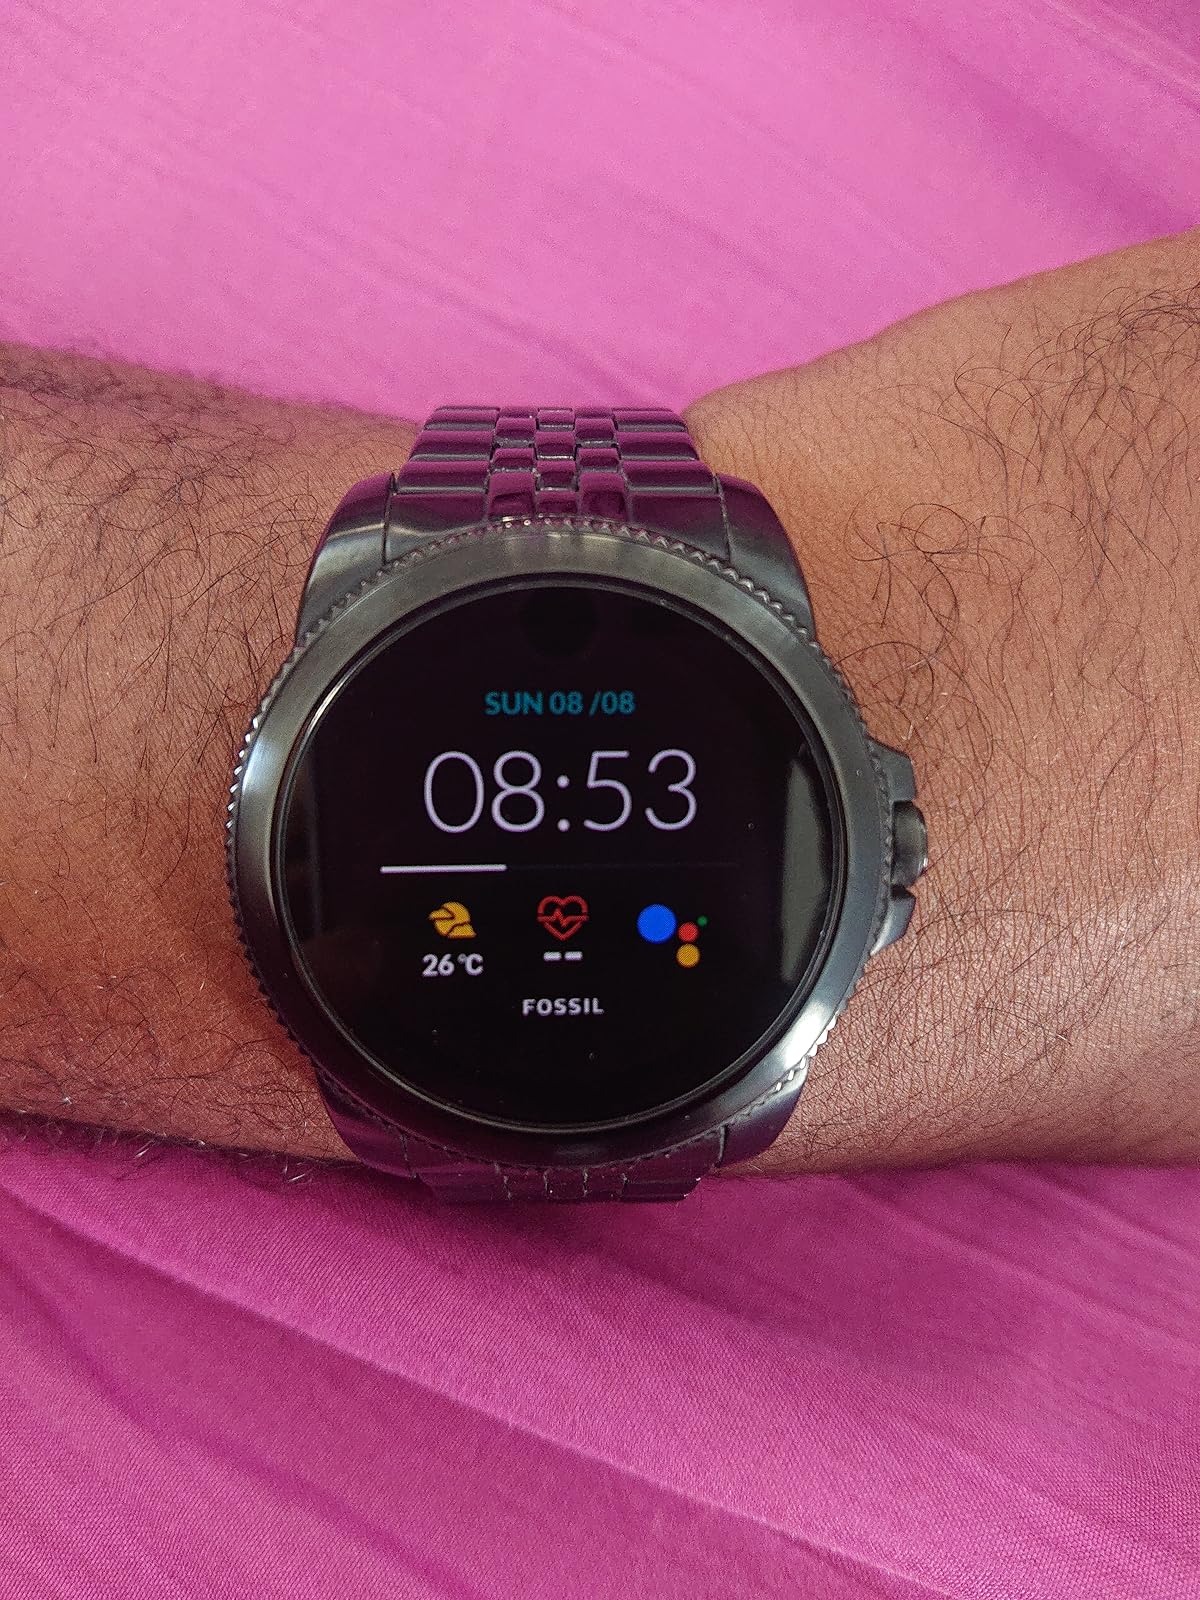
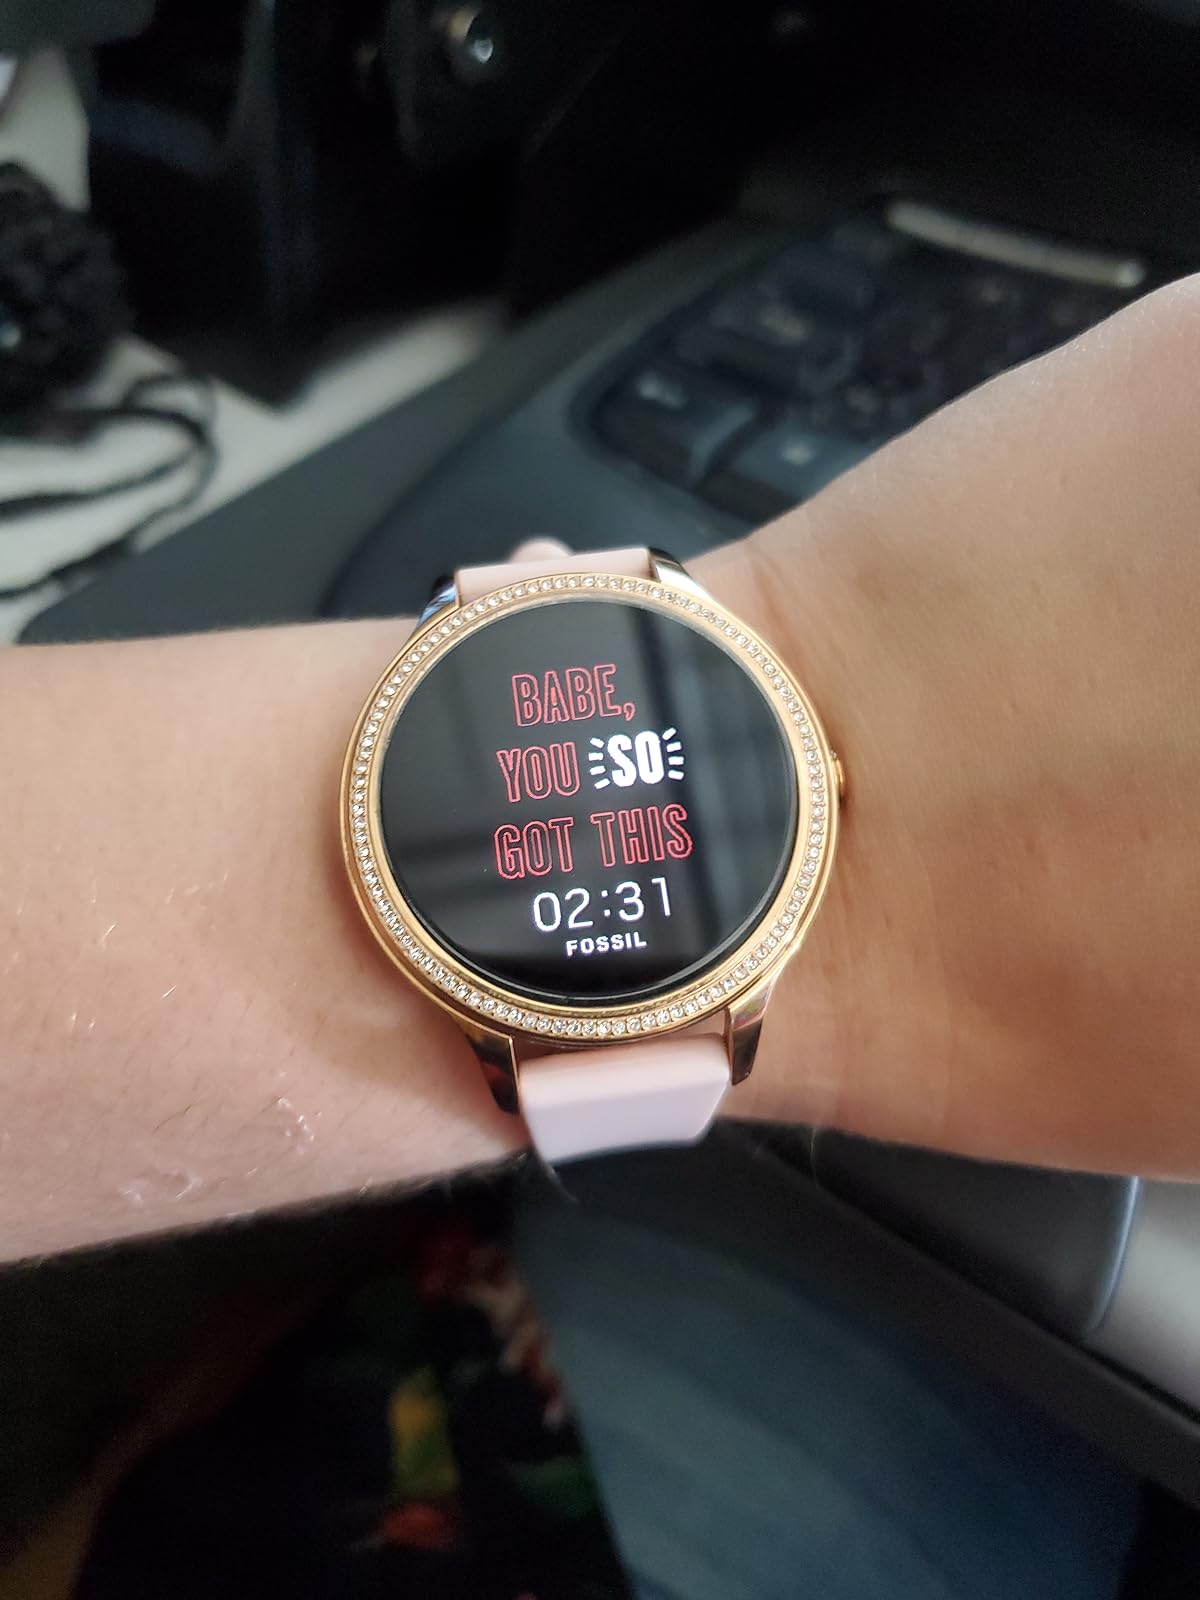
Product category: smartwatch
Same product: no